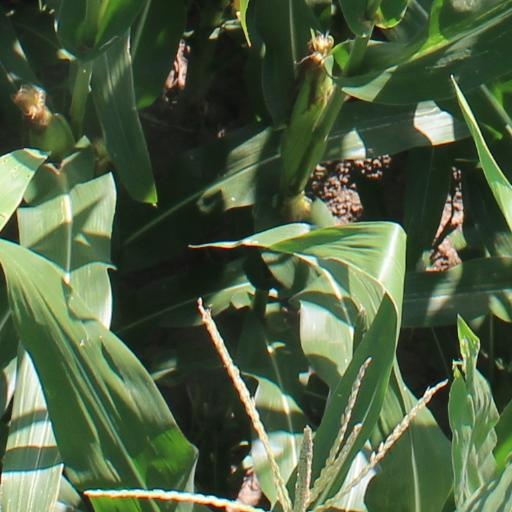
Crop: maize; corn